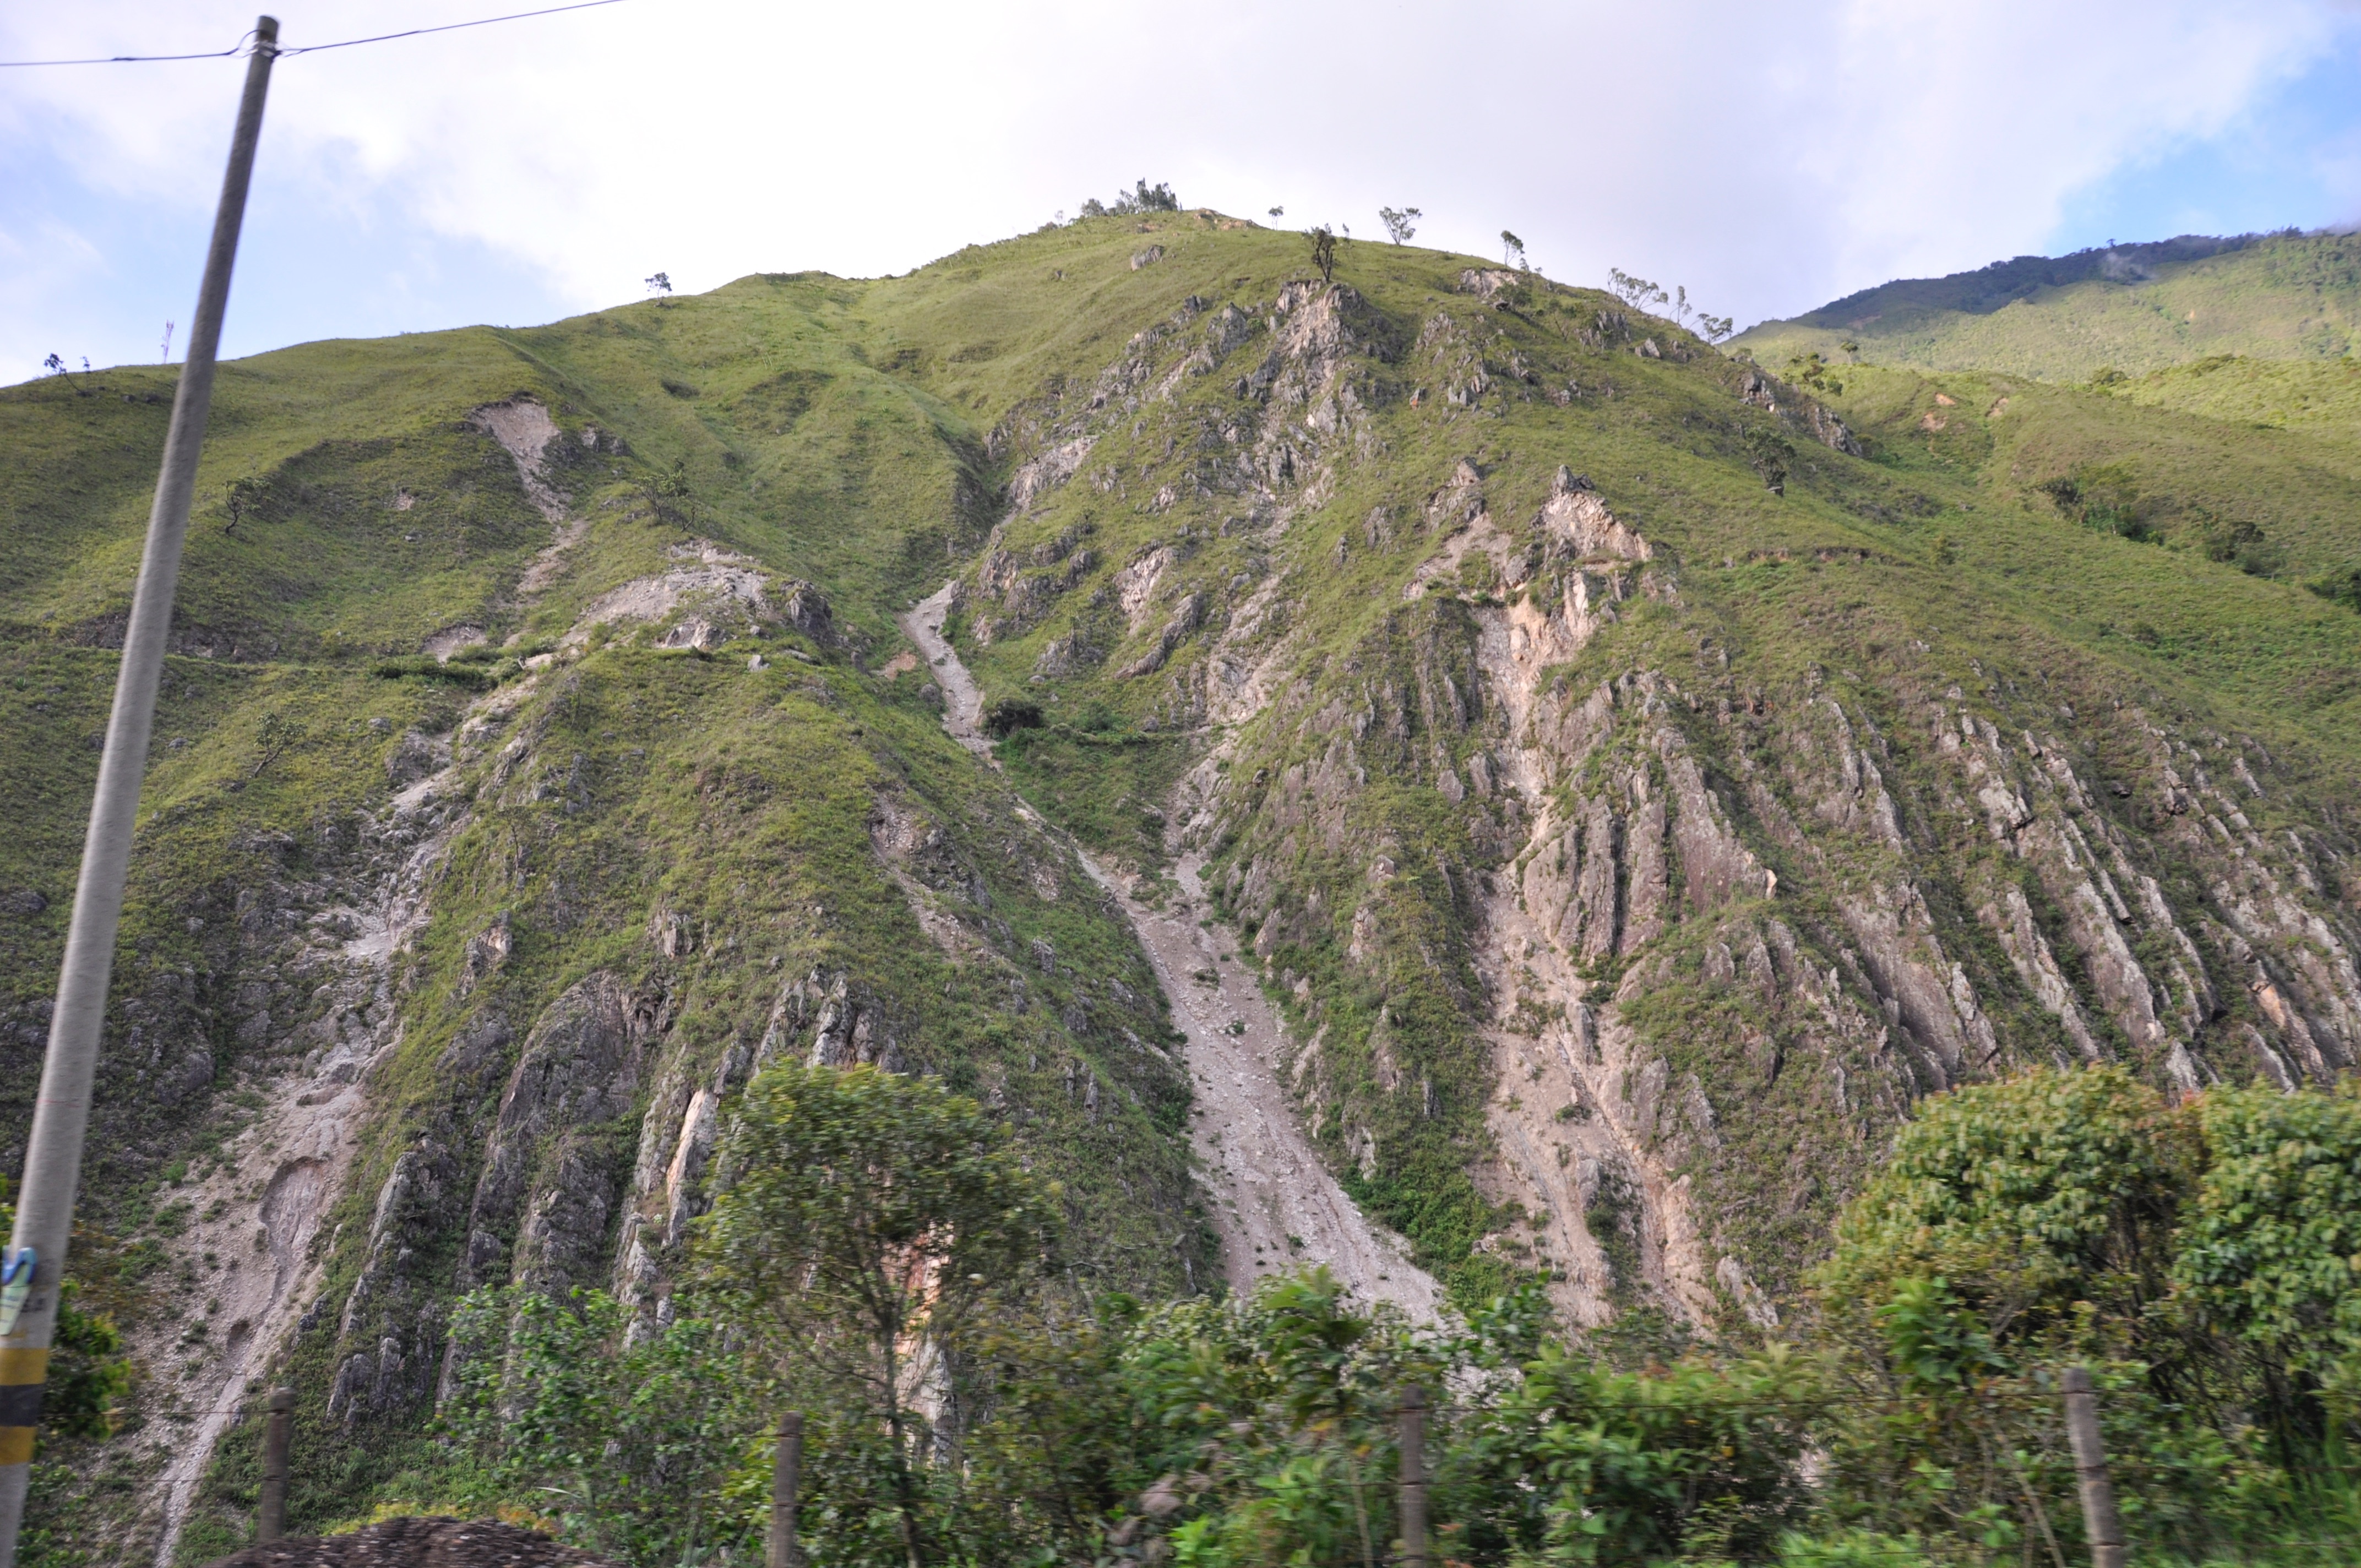
tree, mountain, hill, valley, mountain range, agriculture, terrain, ridge, geology, plateau, mountain pass, mountainous landforms